Answer in natural language. Considering the relative positions, where is metal-framed black chair (marked B) with respect to dark brown colour shelving unit (marked C)? Choose between the following options: right or left
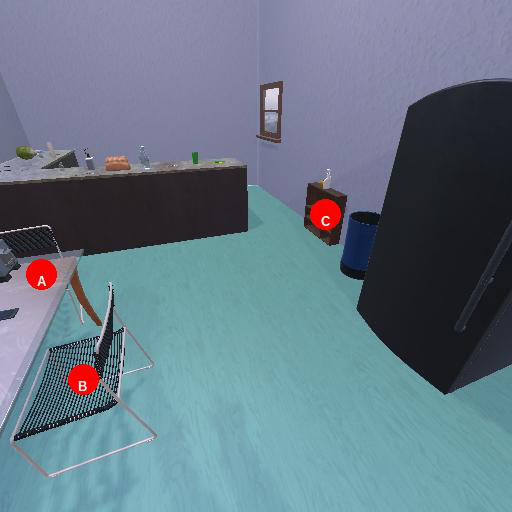
<answer>left</answer>